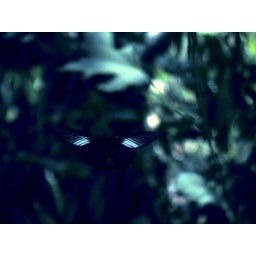
A common rose butterfly in a flight shot